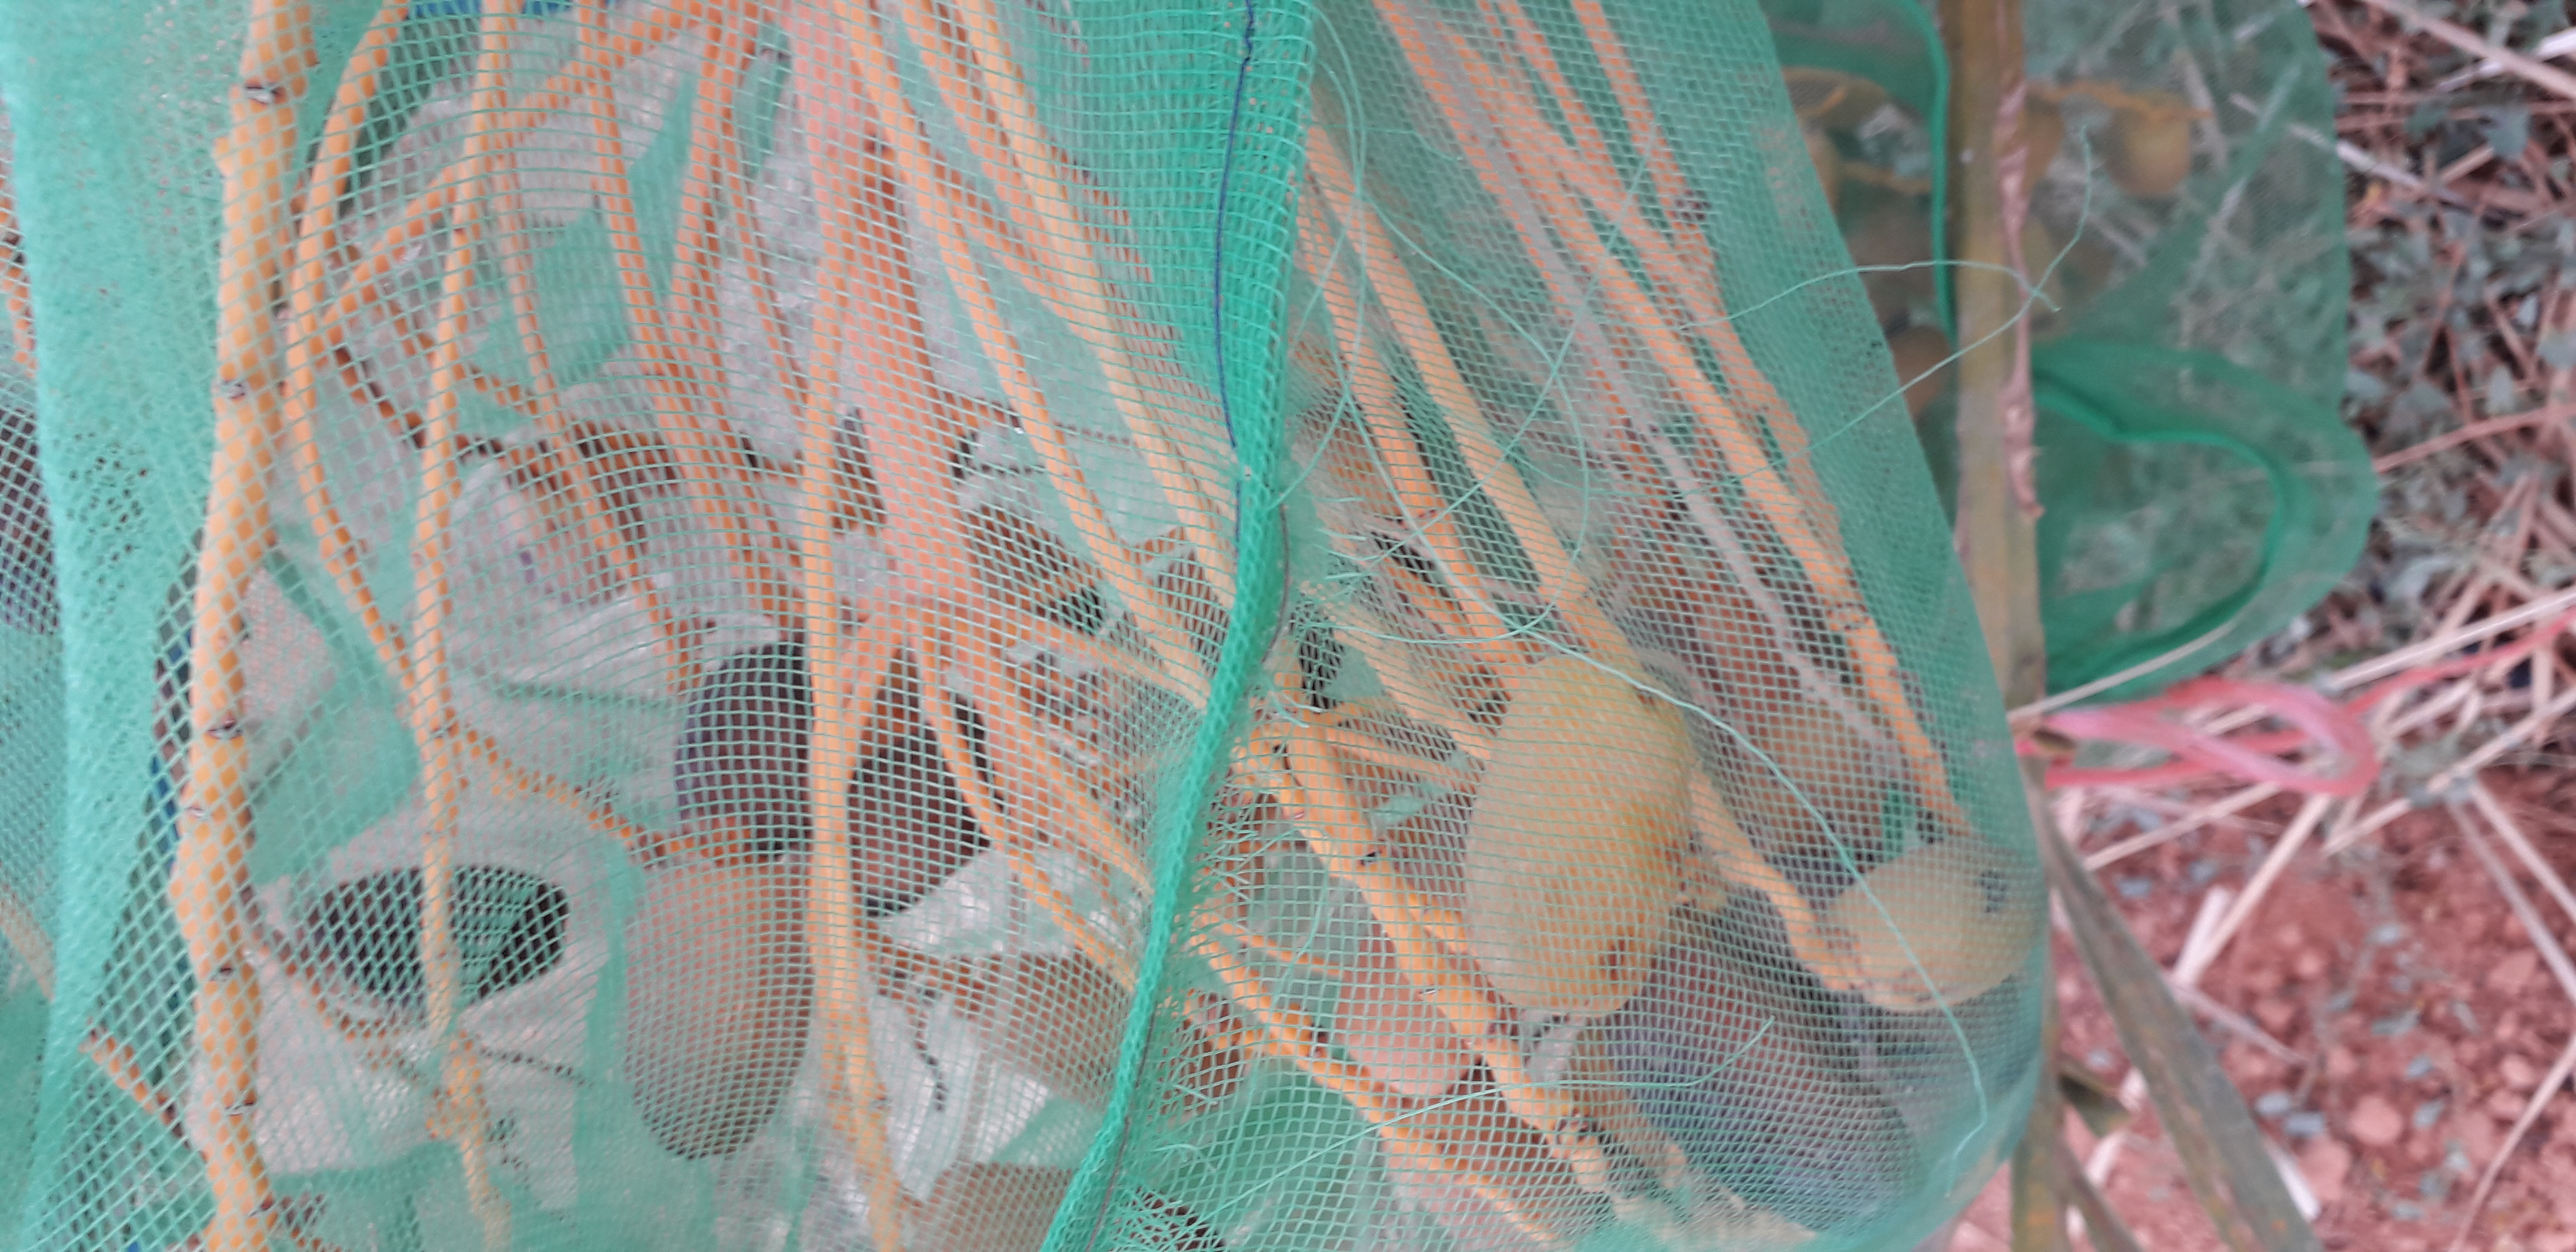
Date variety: Boumajhoul